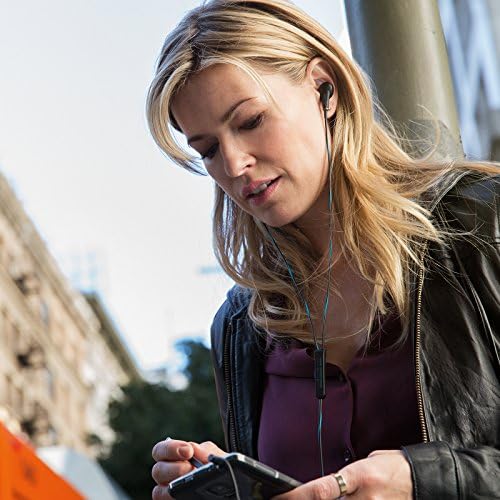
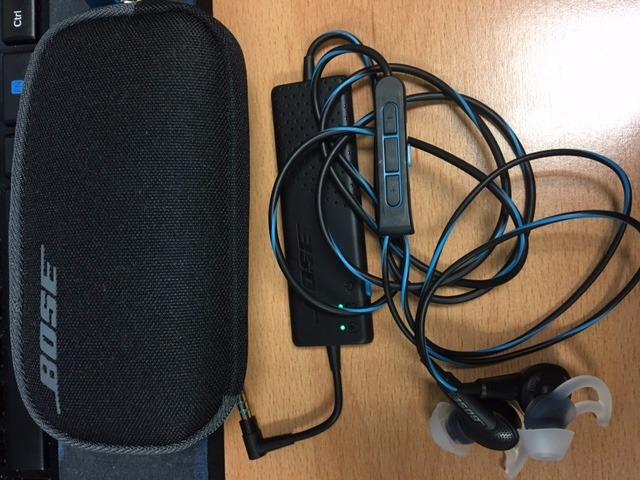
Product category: headphones
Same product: yes